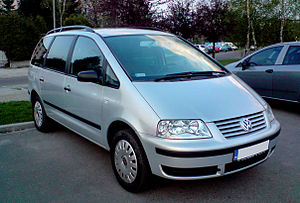
Volkswagen Sharan I / Historie / Facelifts
Volkswagen Sharan (2000–2004)
Volkswagen Sharan I og søstermodellerne Ford Galaxy og SEAT Alhambra var store MPV'er, med hvilke fabrikanterne tiltalte hovedsageligt børnerige familier.